George Sheldon (tennis)

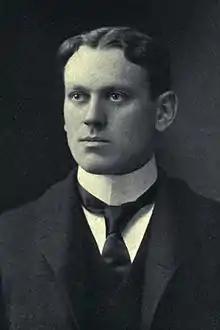

George Preston Sheldon, Jr., born November 19, 1876, was an American tennis player who as active at the end of the 19th century. He won two men's doubles titles at the U.S. National Championships tennis at the Newport Casino together with Leo Ware.